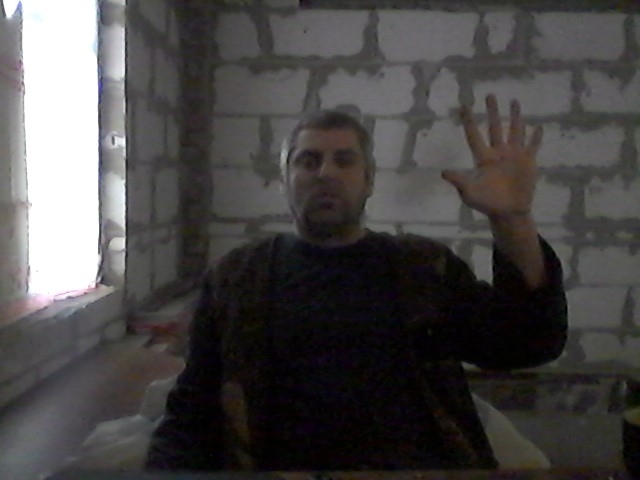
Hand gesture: palm